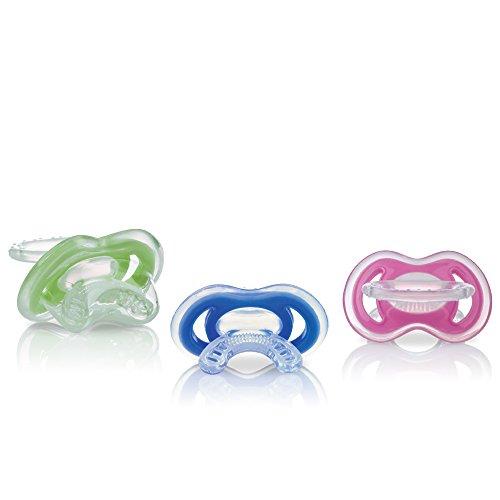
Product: Nuby Natural Touch Gum-EEZ First Teether, Colors May Vary
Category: Baby Products | Baby Care | Pacifiers, Teethers & Teething Relief | Teethers
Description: Unique textured design provides comfort to baby's delicate gums.
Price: $5.37